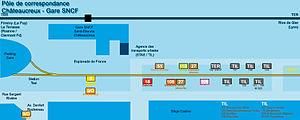
Un pôle d'échanges est un lieu ou espace d'articulation des réseaux qui vise à faciliter les pratiques intermodales entre différents modes de transport de voyageurs. Les pôles d'échanges peuvent assurer, par leur insertion urbaine, un rôle d'interface entre la ville et son réseau de transport.